Yotsunoha

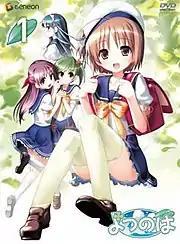
Cover art of the volume 1 of the OVA adaptation of "Yotsunoha".

There have been two sets of Drama CDs based on "Yotsunoha". The first Drama CD release was titled . It was first available to the public at Comiket 71, and was later released in stores on January 26, 2007, as a set of two CDs, and featured the voice actors who have previously provided voice acting for the game, in addition to Kazutaka Ishii who provided voice acting for the character Makoto Yūki. It was later followed by a second Drama CD release, released on April 23, 2008, featuring the voice cast of the OVA adaptation.